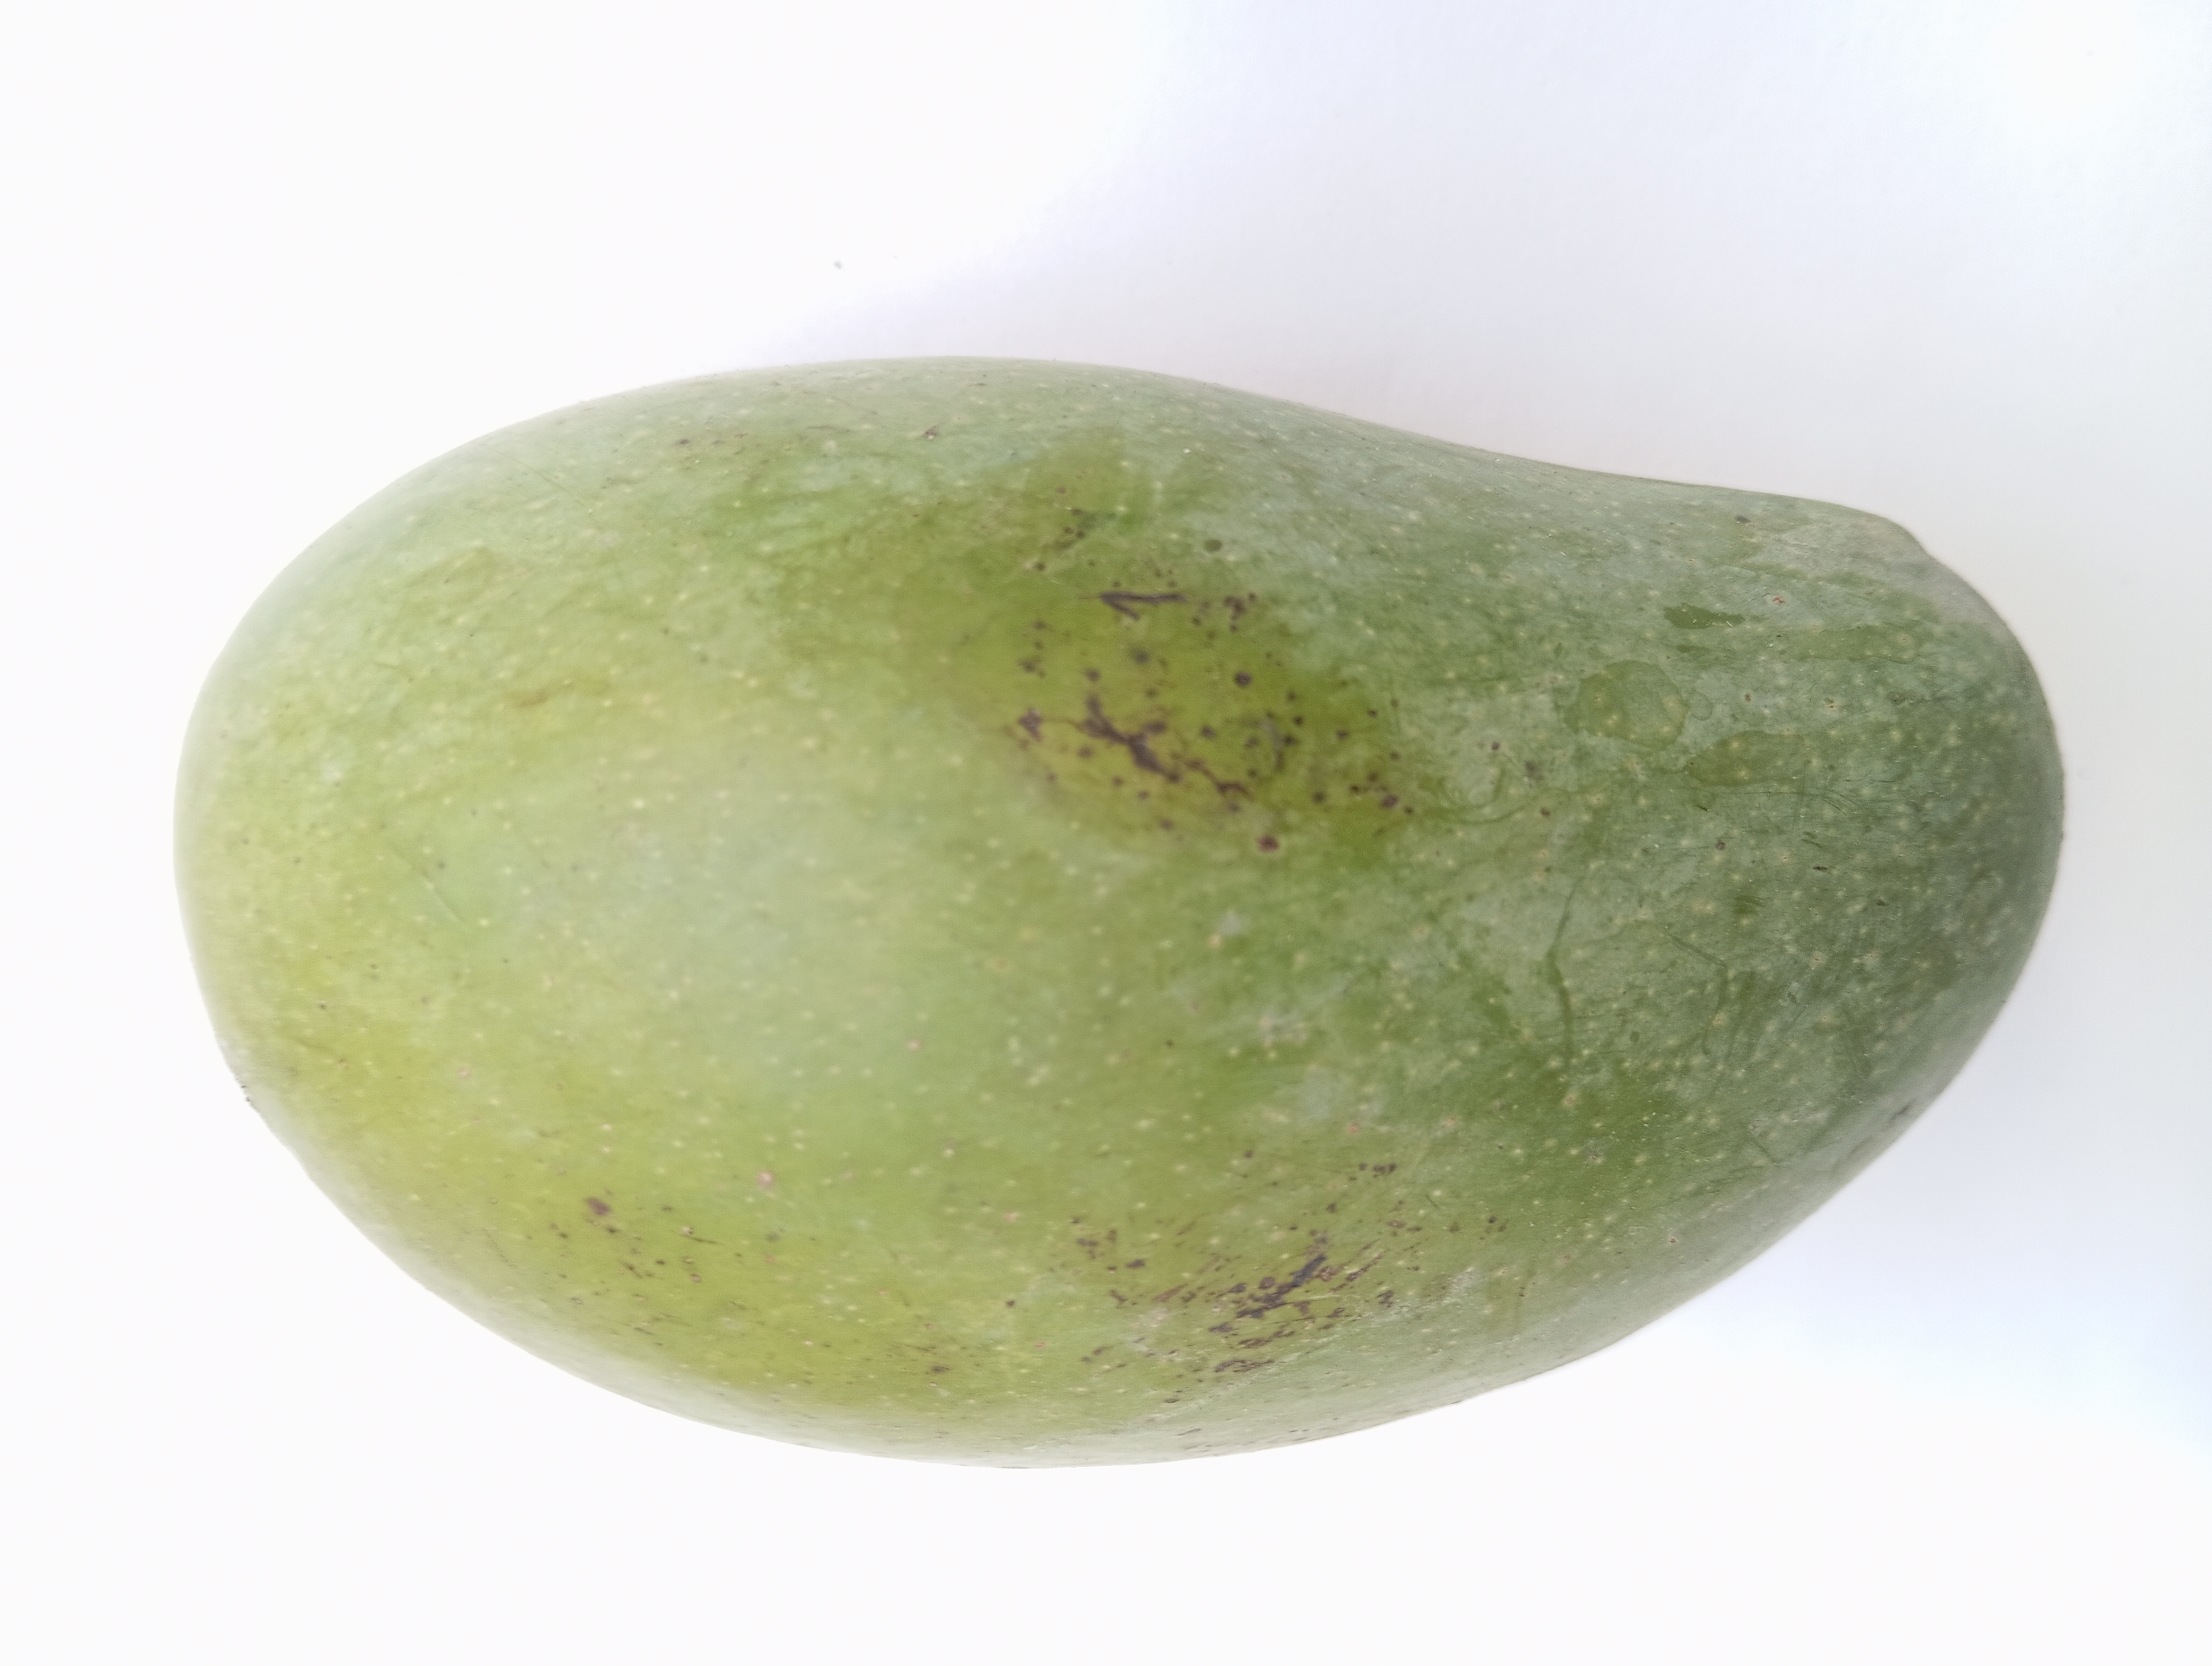
Mango variety: Amrapali